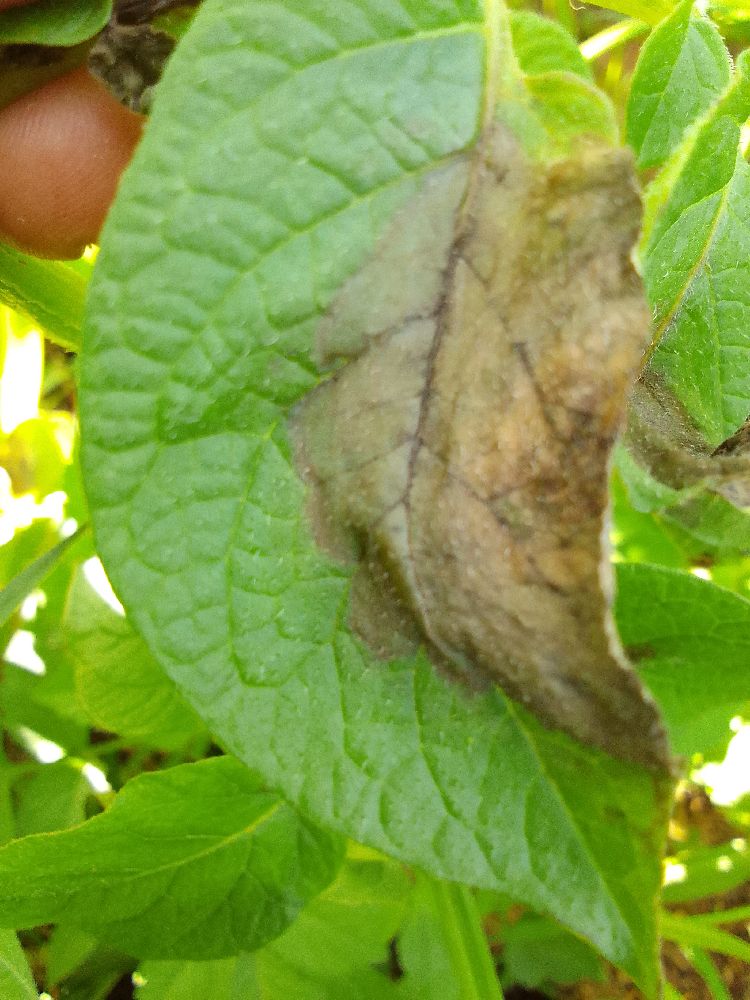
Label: Late blight